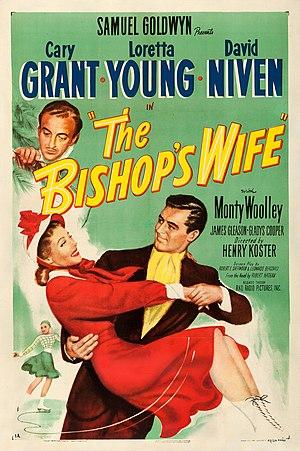
Honni soit qui mal y pense est un film américain de Henry Koster avec Cary Grant, Loretta Young et David Niven, sorti en 1947.